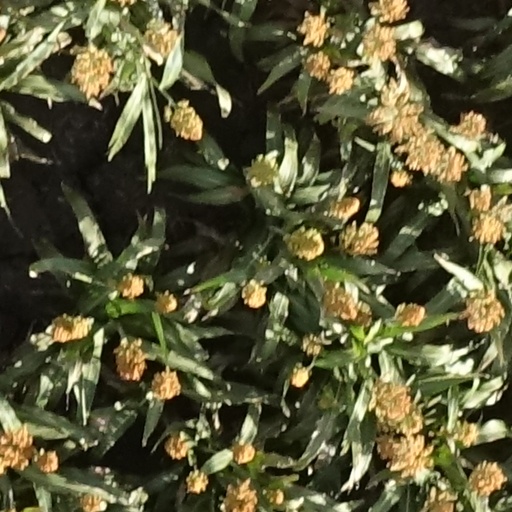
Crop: sorghum